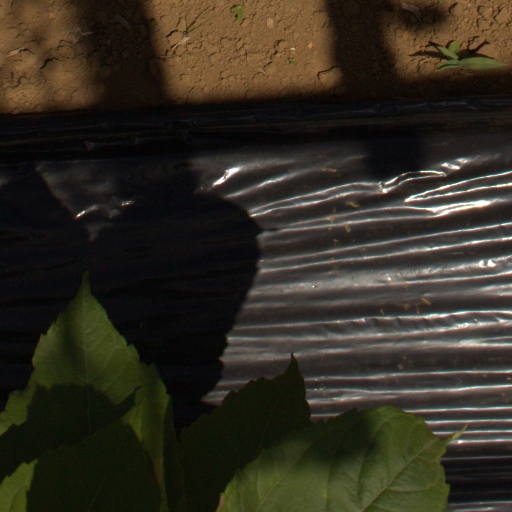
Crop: Jerusalem artichoke